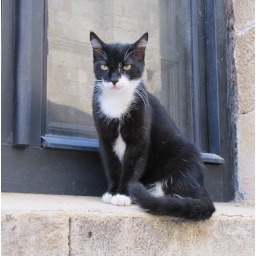
Black and white cat in the Medieval section of Rhodes, Greece